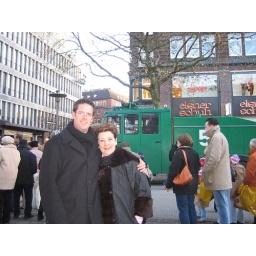
Barley and self with water cannon truck in the background